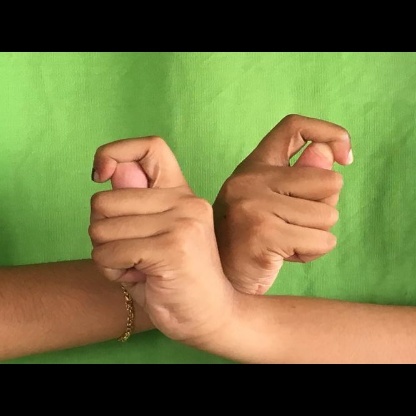
Mudra: Berunda